SK Sturm Graz

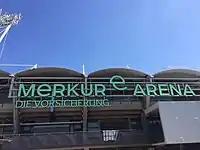
Merkur Arena

The traditional home of the team for many years was the "Gruabn", which held over 12,000 people – almost exclusively standing – and which was characterised by its narrow playing field and the proximity of the fans to the players. From 1997 to 2005, Gruabn was used just as a training ground and for youth and amateur matches. In 2005, the ground was sold to the city of Graz to relieve the club's financial difficulties. The year 1997 saw the club's move to the Arnold Schwarzenegger Stadium, shared between Sturm and its local rivals, Grazer AK. From February 2006, the stadium was called UPC-Arena. In July 2016, Merkur Insurance won the Sponsoring rights for the stadium. The stadium is now called the Merkur Arena.